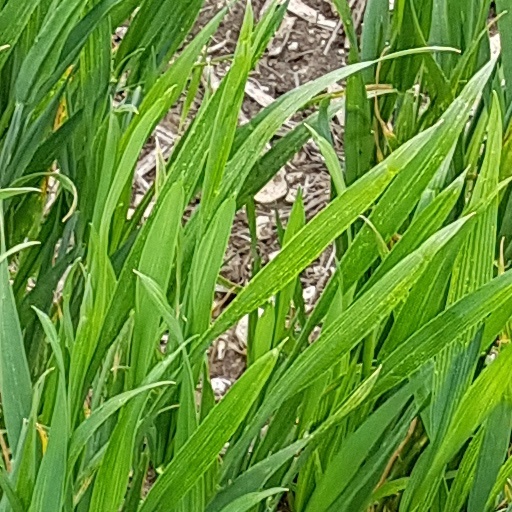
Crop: wheat